List of birds of Tamil Nadu

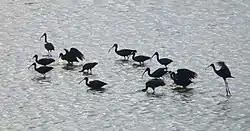
Glossy ibis

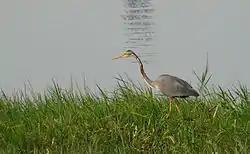
Purple heron

Order: PelecaniformesFamily: Threskiornithidae